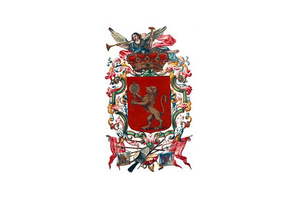
Yepes est une commune d'Espagne de la province de Tolède dans la communauté autonome de Castille-La Manche.